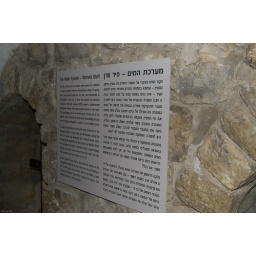
This sign explained the waterways built underneath Jerusalem about 2000 years ago. We would later be walking through them.